Wurlitzer electronic piano

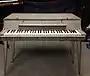
Model 112

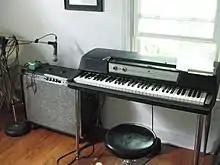
A model 200A next to a guitar amplifier

Inventor Benjamin Miessner designed an amplified conventional upright piano in the early 1930s by taking an acoustic baby grand and installing an electrostatic pickup system in it. He first demonstrated the instrument in 1932. Four years later, he demonstrated the piano at the NAMM Convention in Chicago. By 1940, Miessner had licensed a patent for his piano design that was used in several electric piano models across the US.